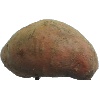
Label: Potato Sweet 1